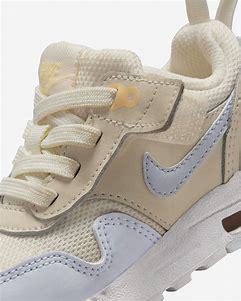
Brand: Nike
Model: Air Max 1 Easyon